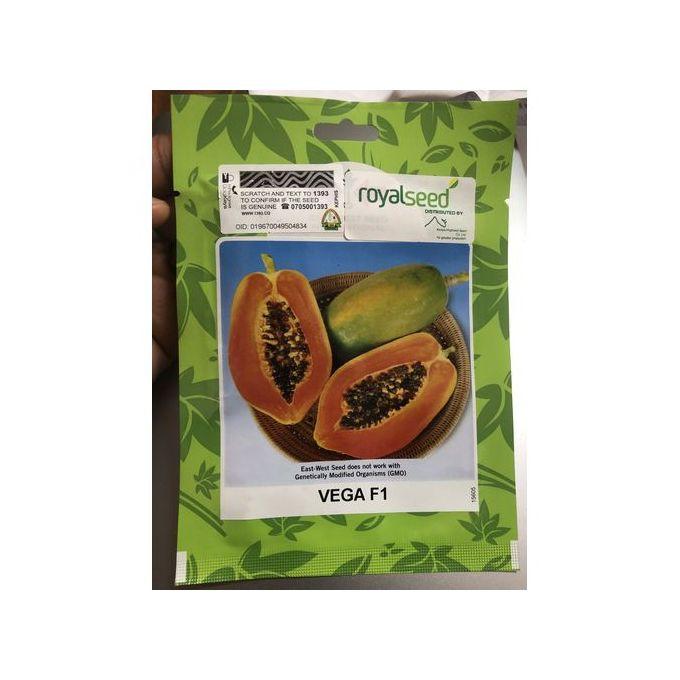
Ardhi ambayo iko tambarare na kando umesimama mlima ambapo imejaa miti midogo midogo ikiendelea kukua huko ikifyonza unyevunyevu wa maji ya mfereji uliopita katikati ili kuweza kustawi vizuri